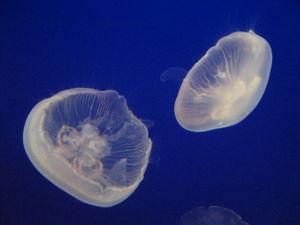
La méduse commune appelée aussi Aurélie, méduse bleue ou méduse lune, est un cnidaire de la super-classe des Scyphozoaires.